Planes of Fame Air Museum

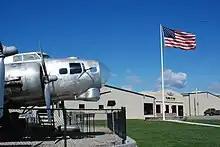
The museum's Boeing B-17G Flying Fortress undergoing restoration to flight.

The Air Museum was founded by Edward T. Maloney on January 12, 1957, in Claremont, California, to save historically important aircraft. A small group of volunteers, including future museum president Steve Hinton, set out to make the museum's aircraft flyable.